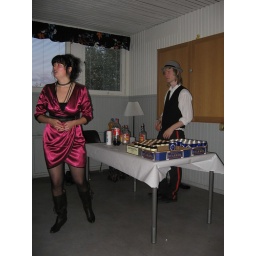
A brithday girl in front of the bar